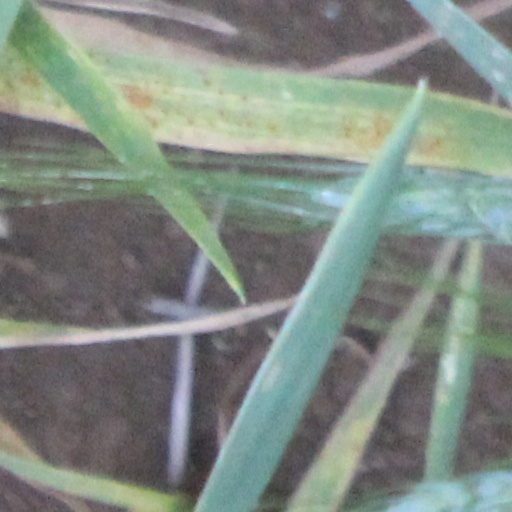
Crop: wheat